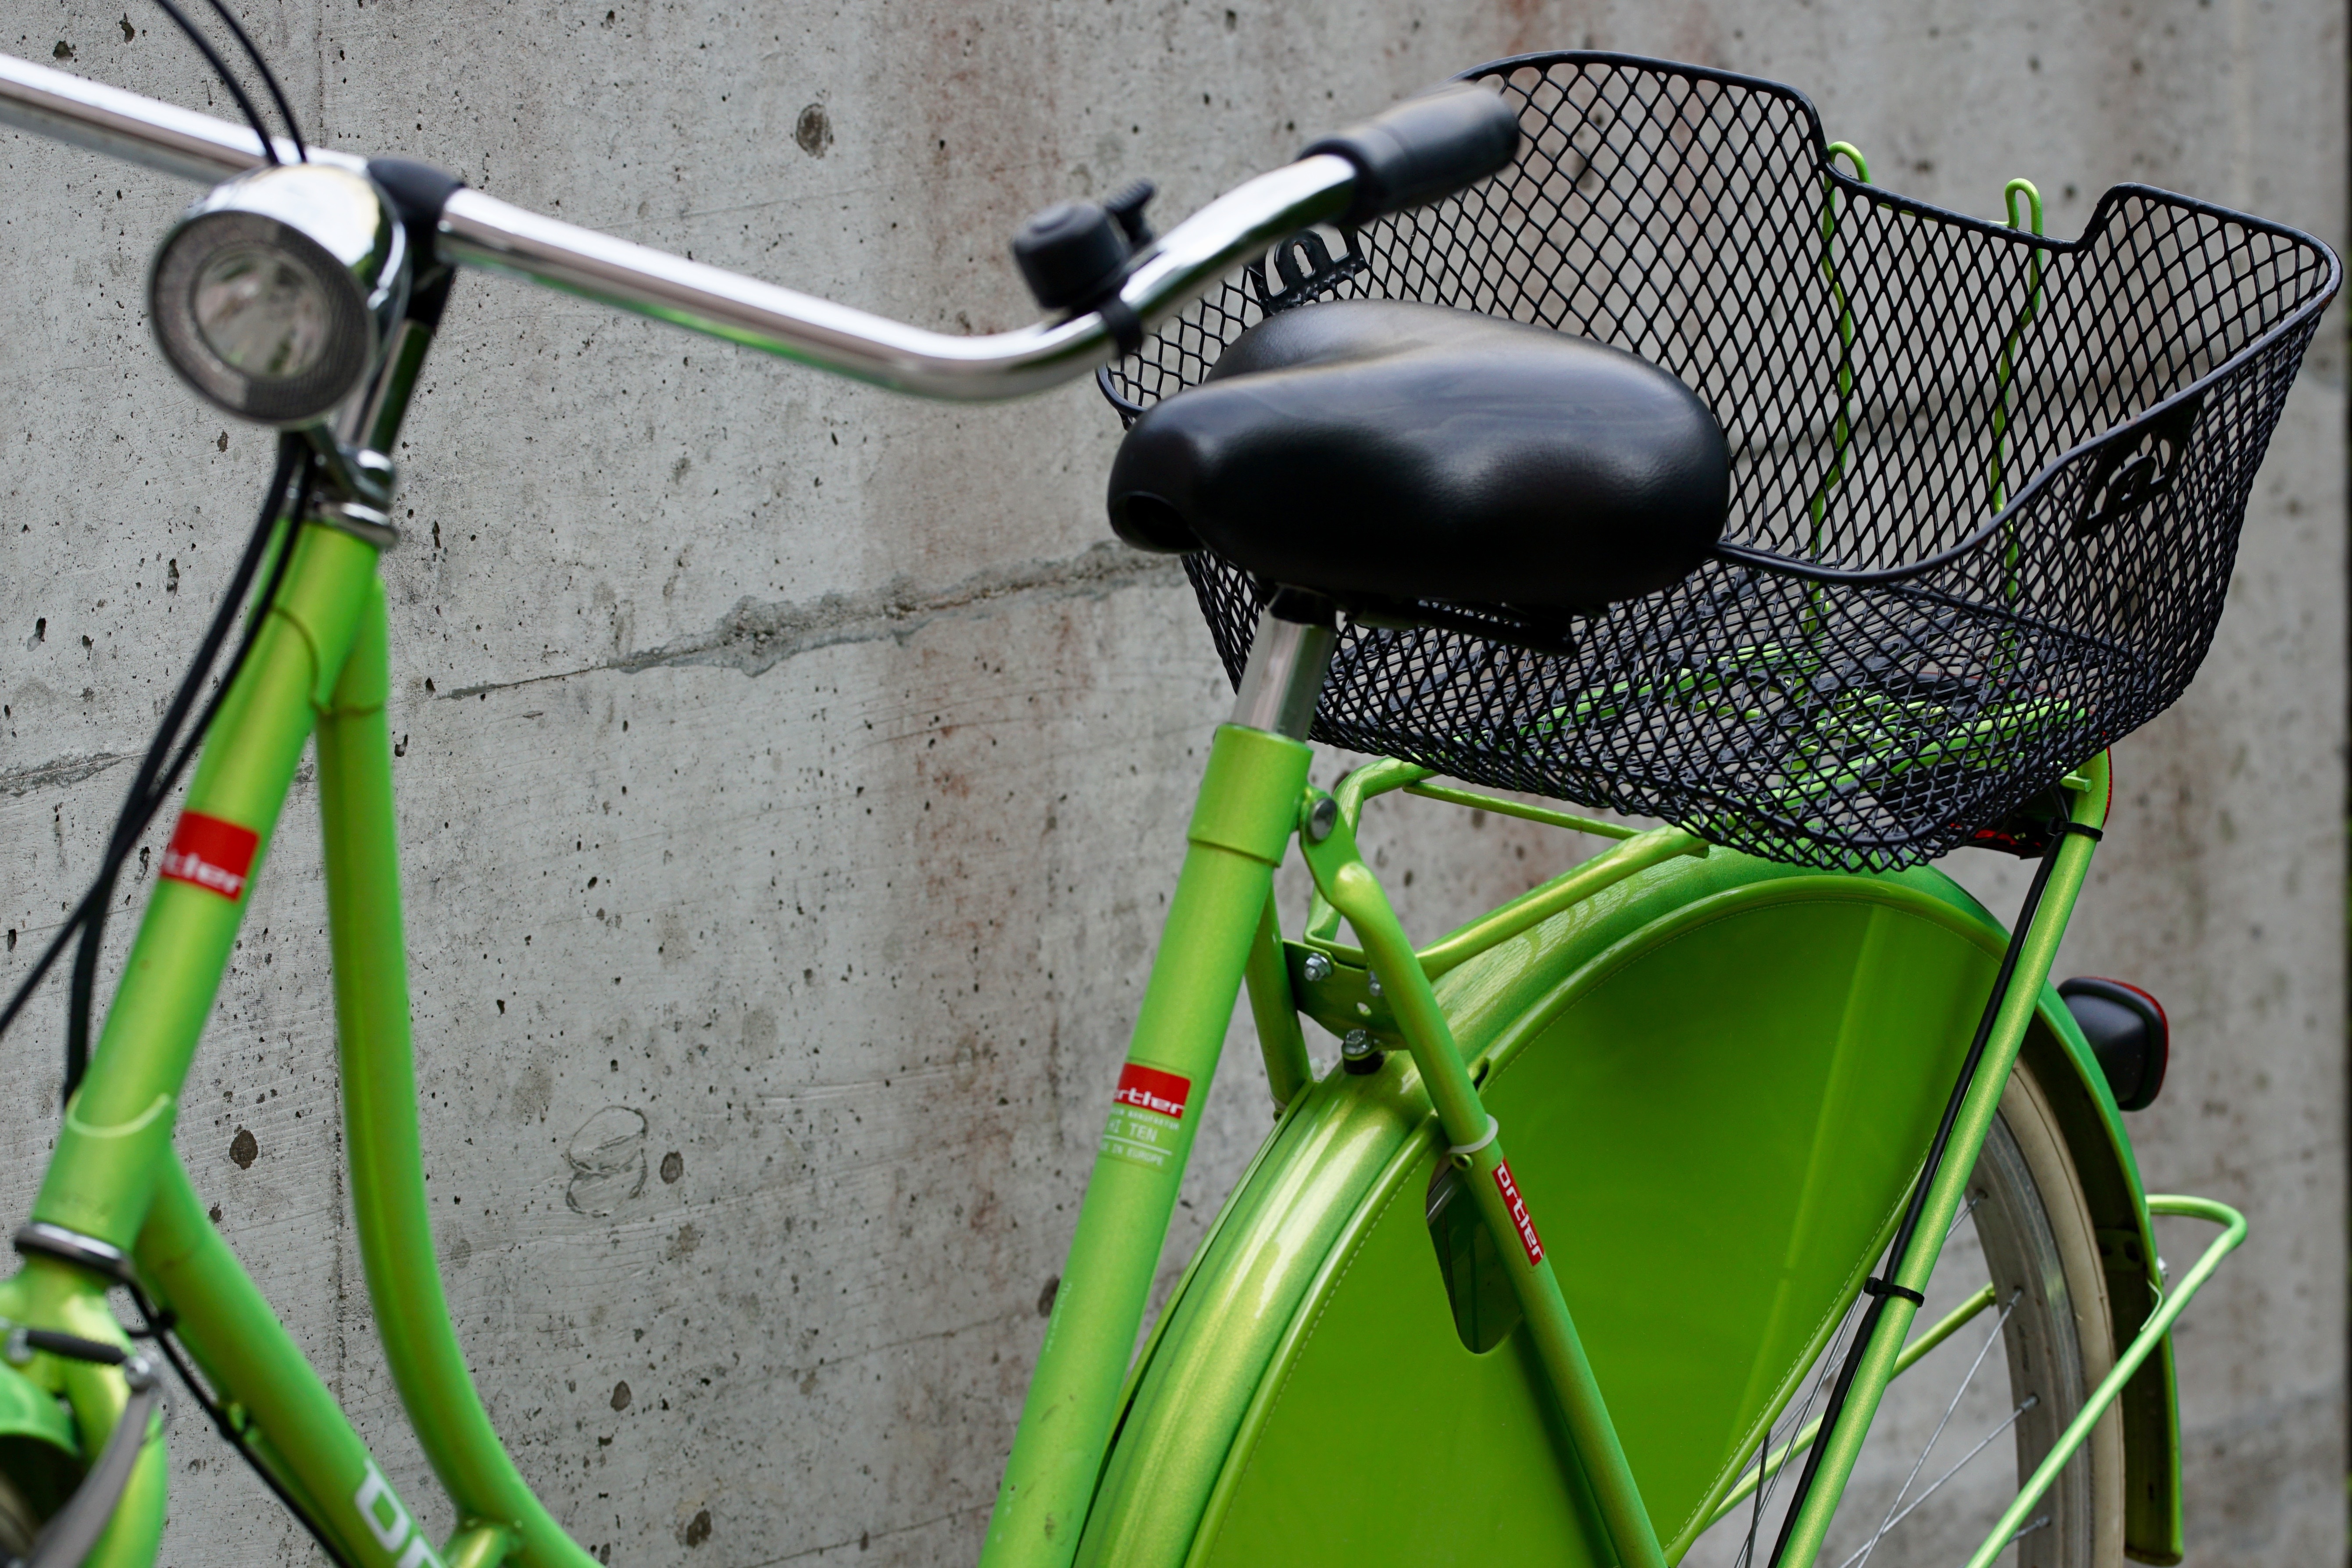
wheel, bicycle, bike, green, vehicle, shopping, sports equipment, mountain bike, cycling, saddle, mount, freeride, environmentally friendly, bicycle frame, shopping basket, road bicycle, racing bicycle